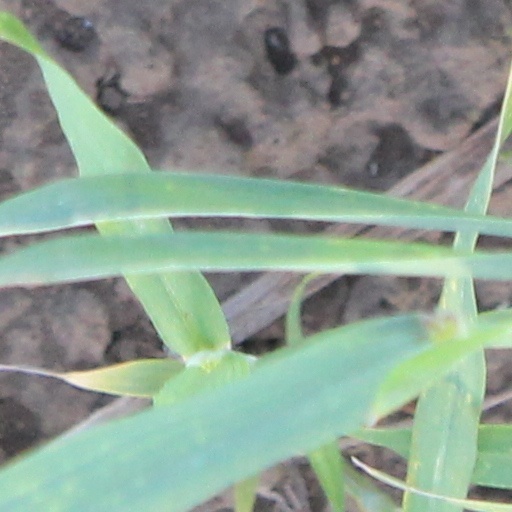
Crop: wheat